Question: Please indicate a possible affordance area of the bottle that can be used for cutting the foil
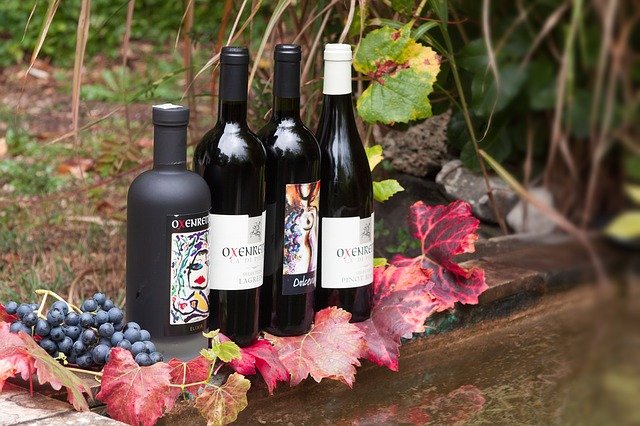
Answer: [271, 45, 300, 113]